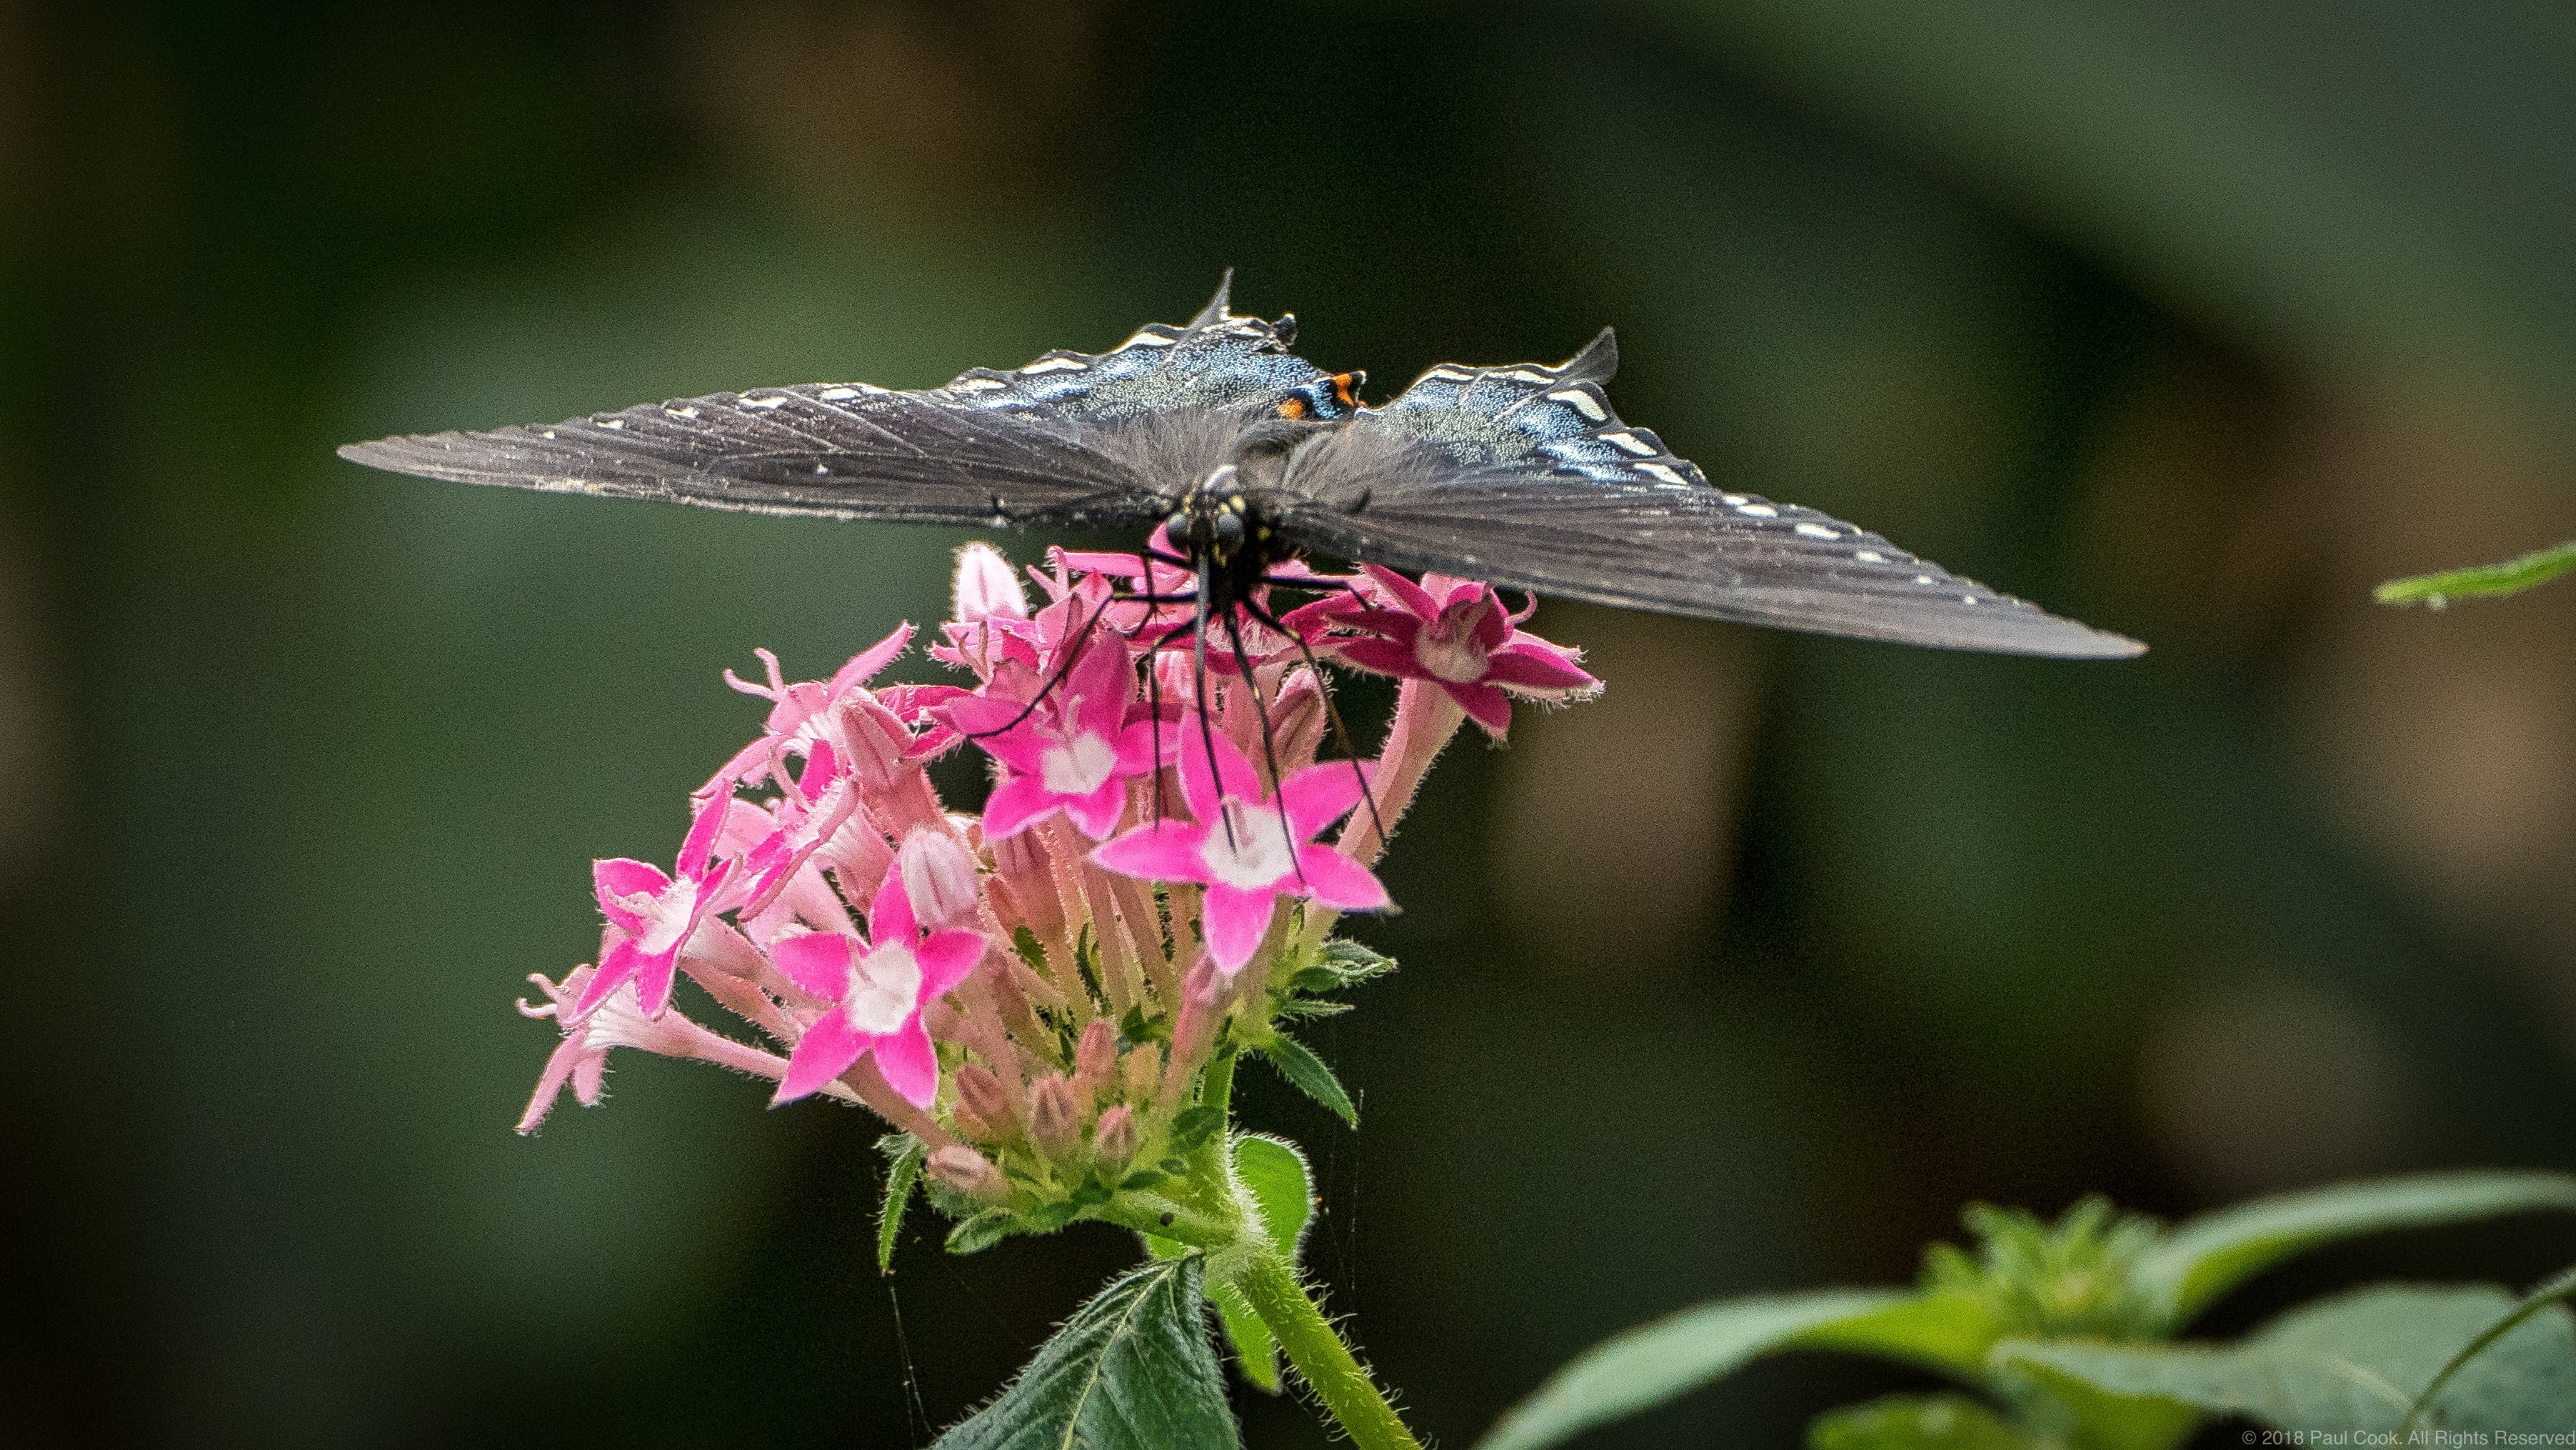
insect, flower, plant, invertebrate, moths and butterflies, butterfly, pollinator, moth, nectar, flowering plant, tachinidae, fly, membrane winged insect, pest, hawk moths, arthropod, loosestrife and pomegranate family, wing, lantana